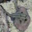
Label: ray